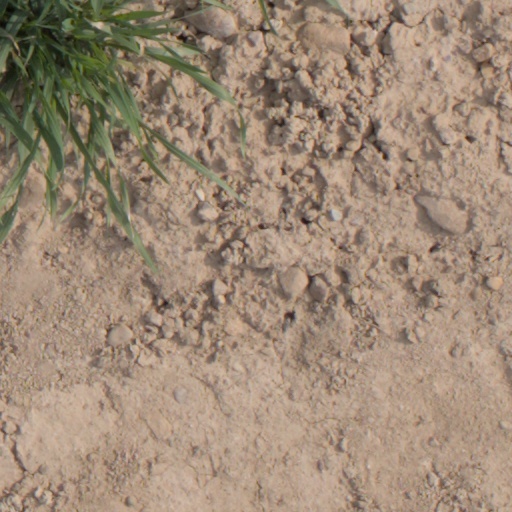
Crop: wheat